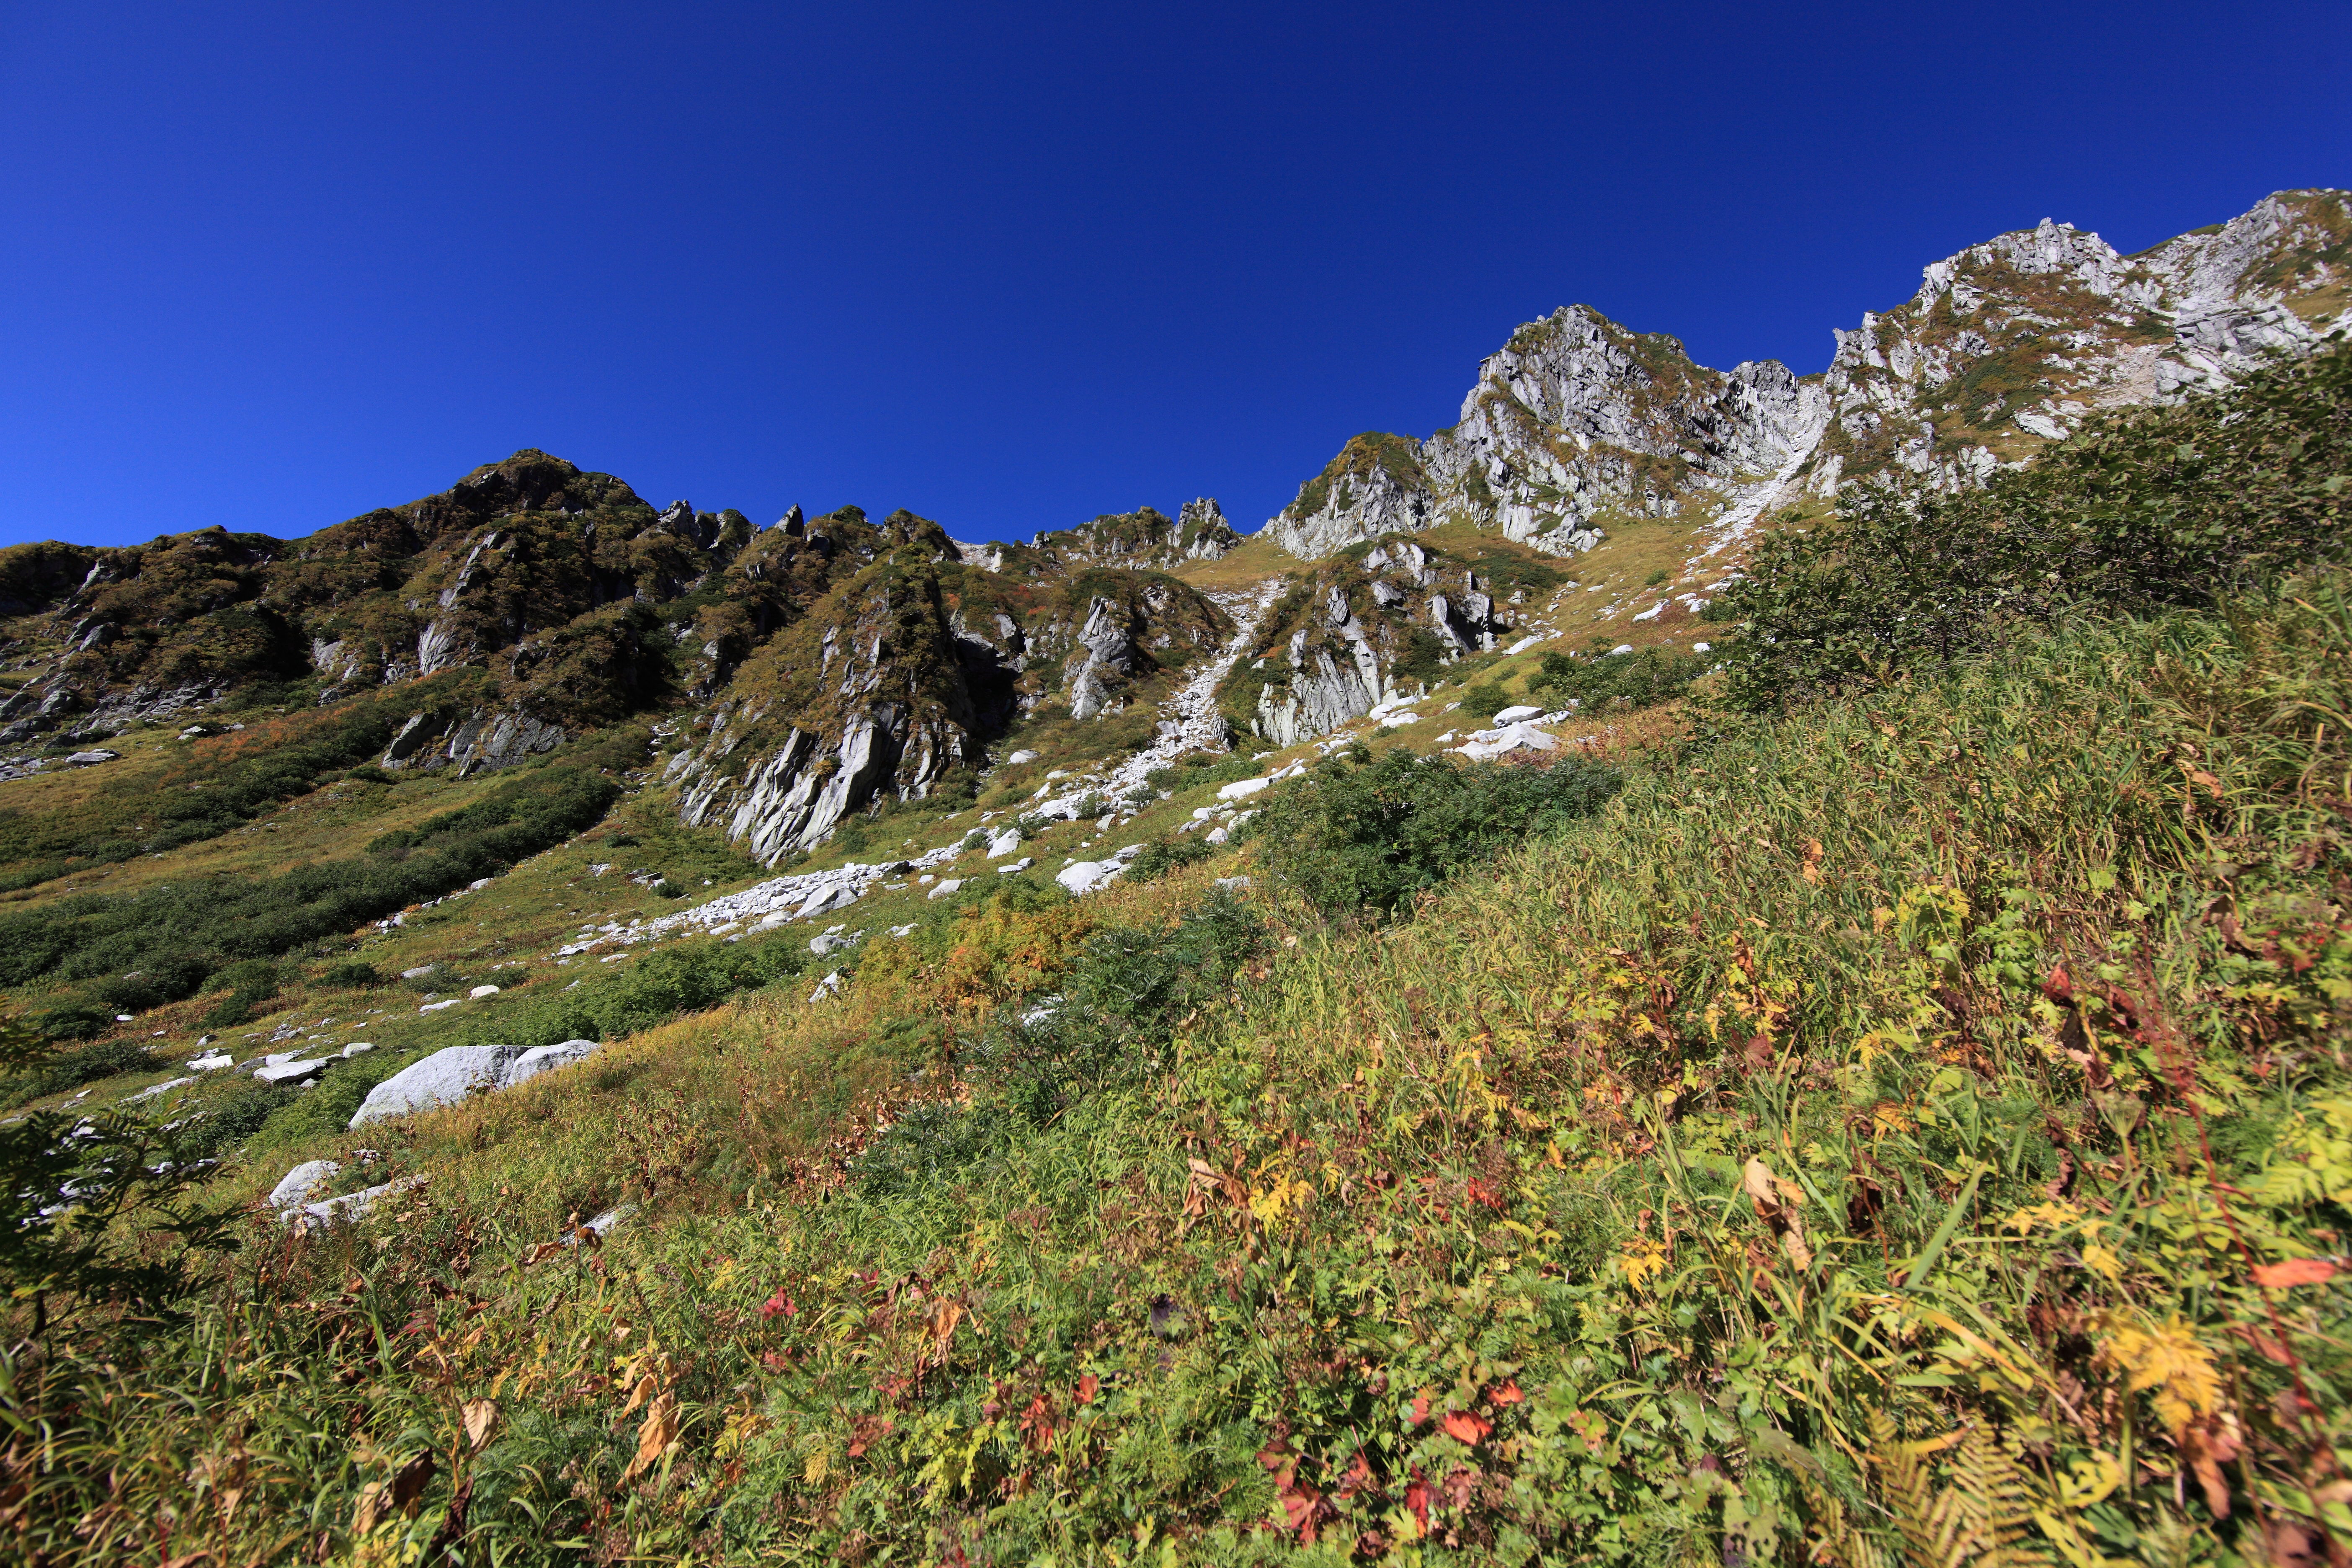
landscape, nature, rock, wilderness, walking, mountain, hiking, trail, meadow, hill, flower, adventure, valley, mountain range, high, autumn, ridge, summit, wildflower, cool image, geology, alps, backpacking, plateau, 5d, hires, fell, cirque, i, markii, ecosystem, hi, res, resolution, nagano, komagane, senjojiki, senjohjikikar, landform, mountain pass, natural environment, geographical feature, mountainous landforms